Sebastian Fitzek

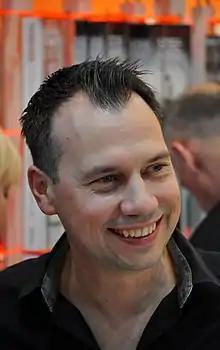
At the Leipzig book fair in 2017

Sebastian David Fitzek (born 13 October 1971 in West Berlin) is a German writer and journalist. His first book, "Therapy" ("dt." ), was a bestseller in Germany in 2006, toppling "The Da Vinci Code" from the first position. Fitzek is currently one of the most successful writers of Germany.